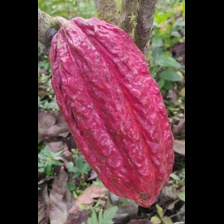
Label: sana